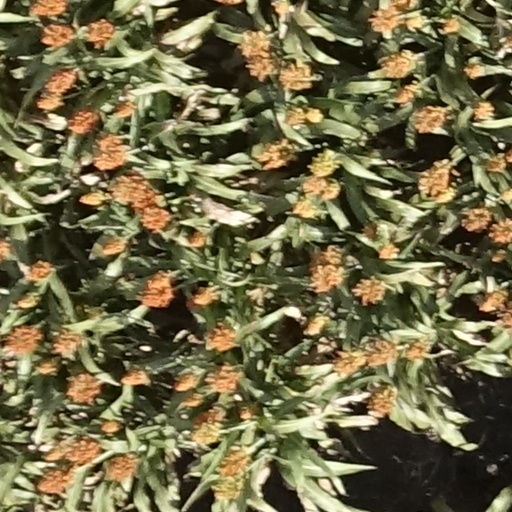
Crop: sorghum